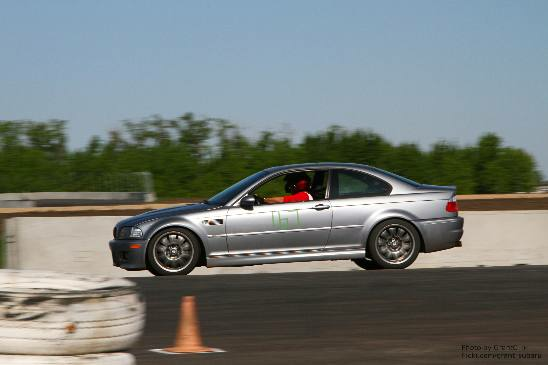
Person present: No